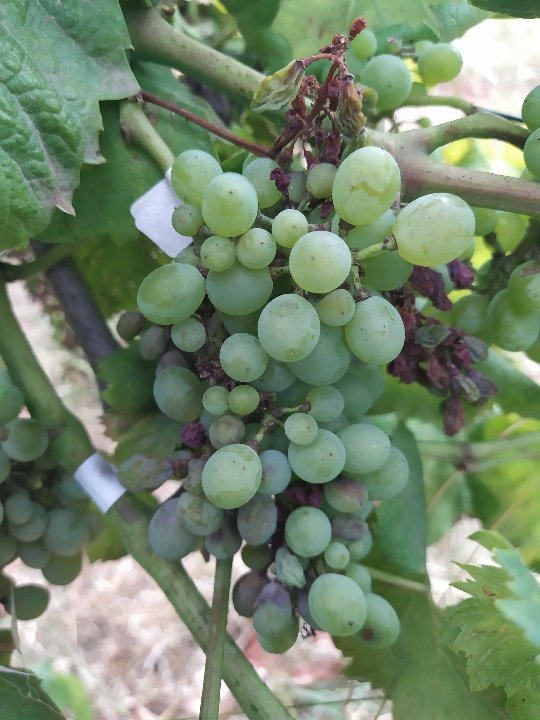
Berries visible: 170
Grape clusters: 4